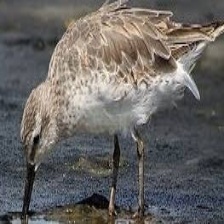
Species: RED KNOT
Scientific name: CALIDRIS CANUTUS
ImageNet parent category: red-backed_sandpiper